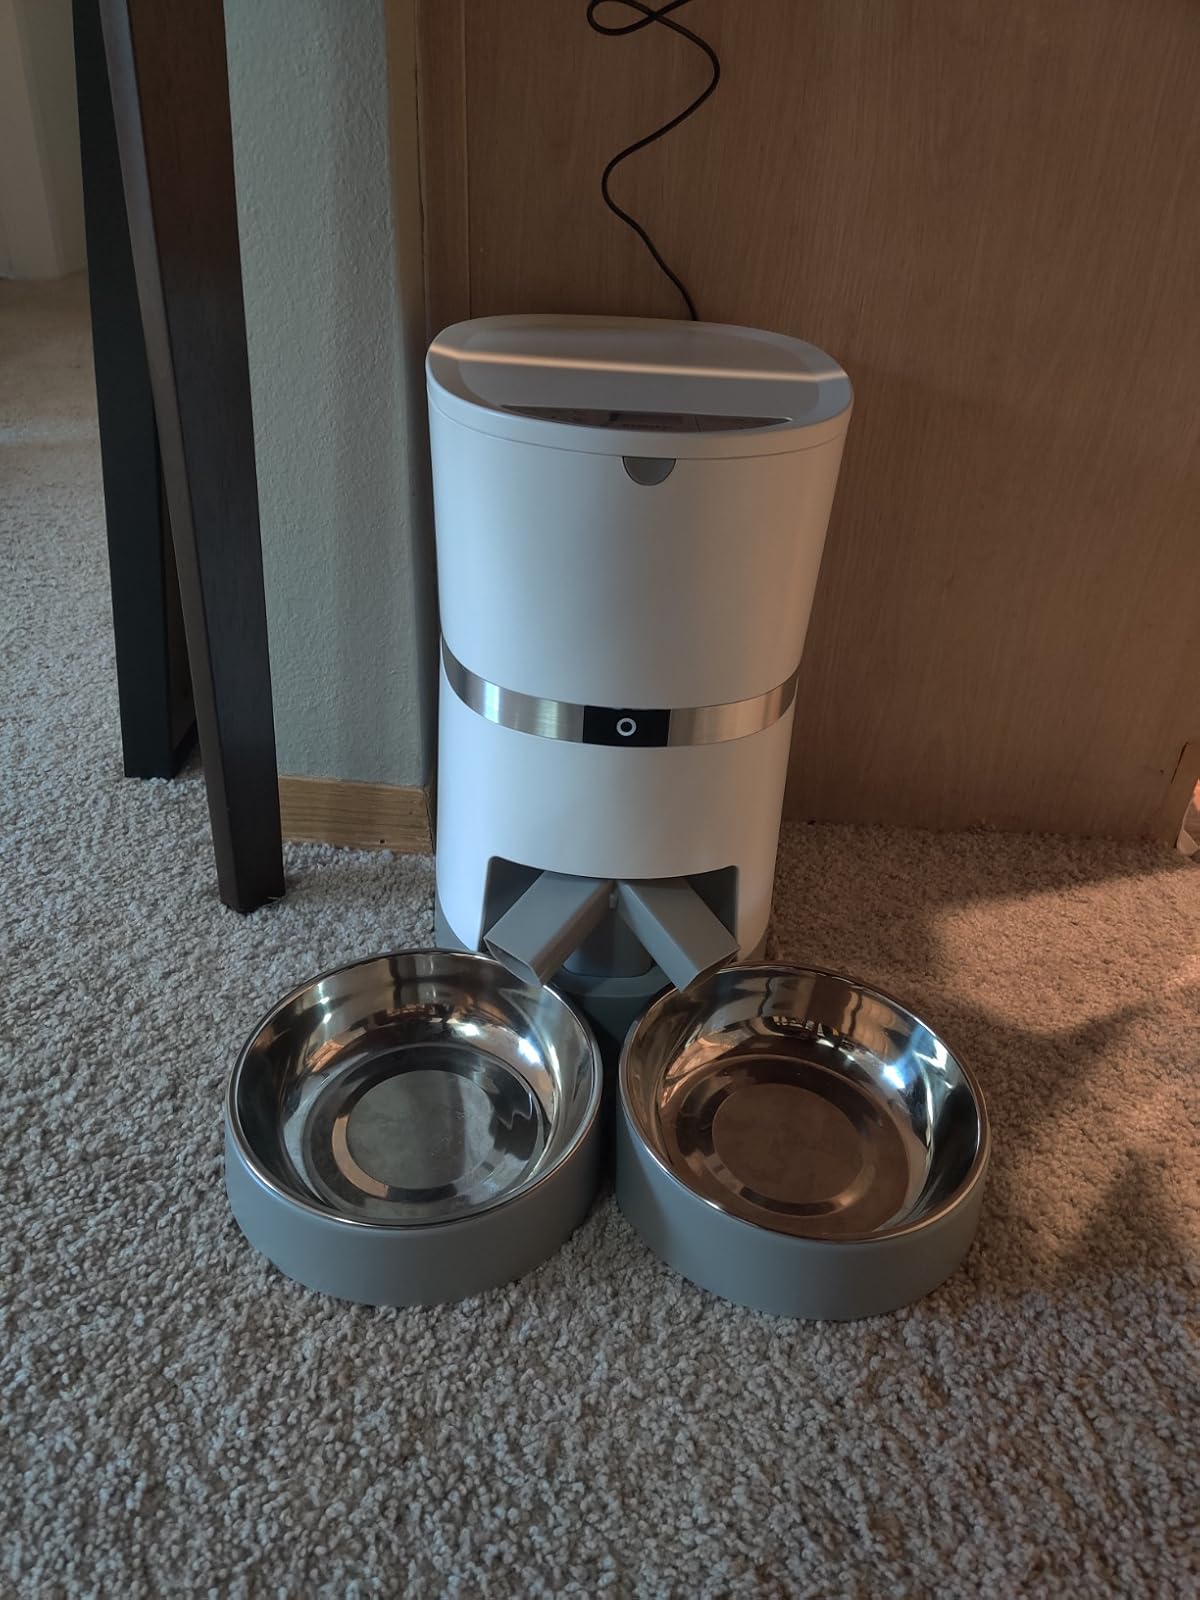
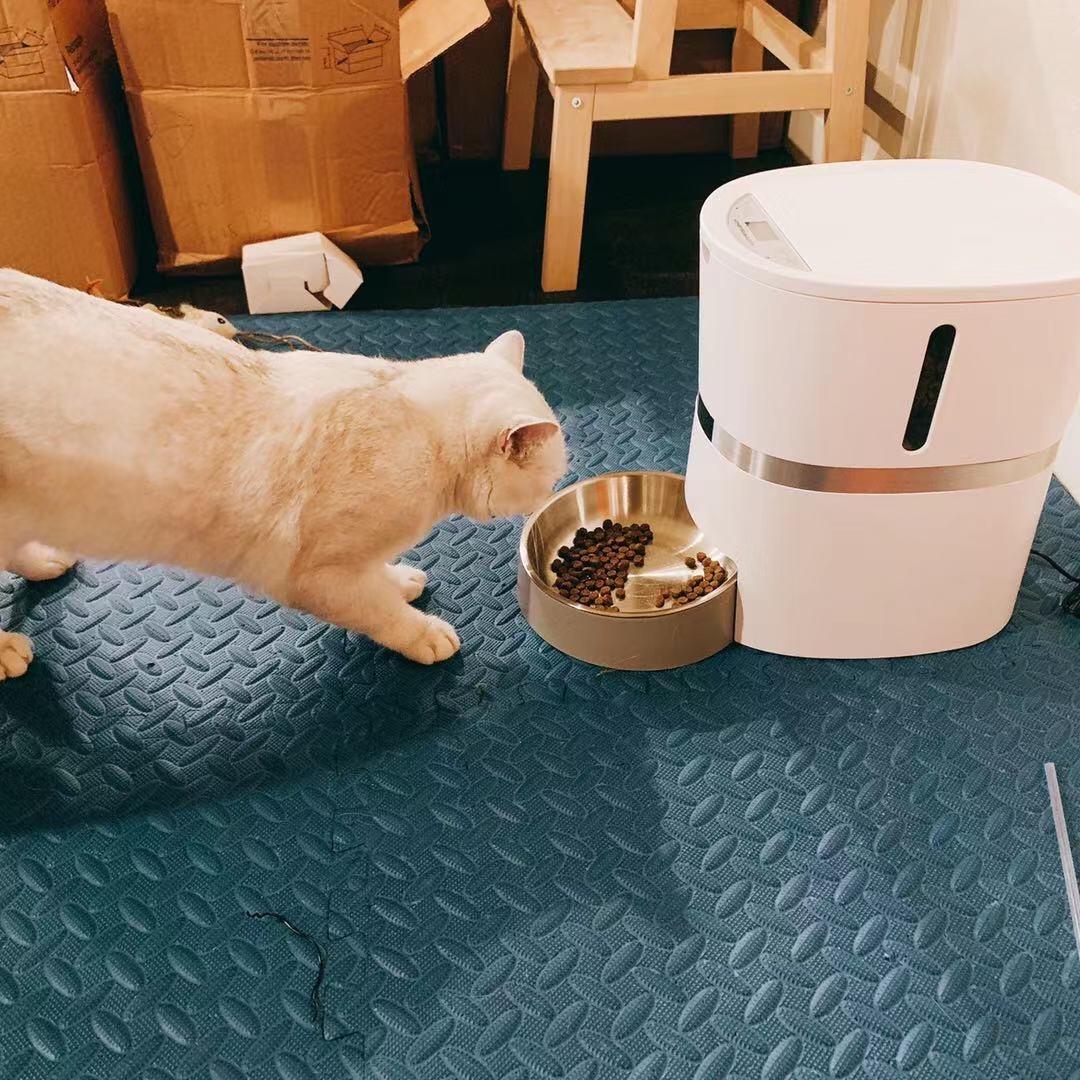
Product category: items_feeder
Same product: no